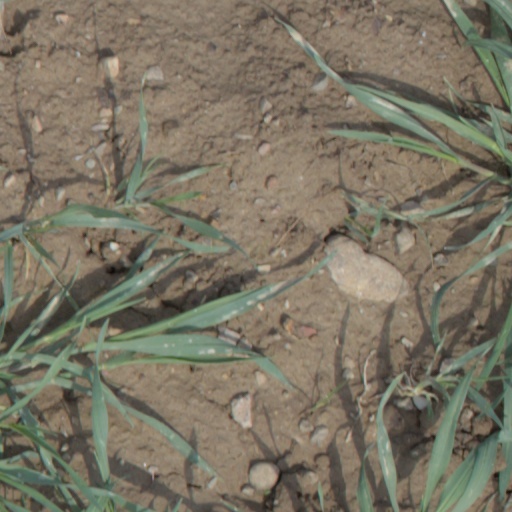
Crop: wheat